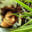
Label: boy